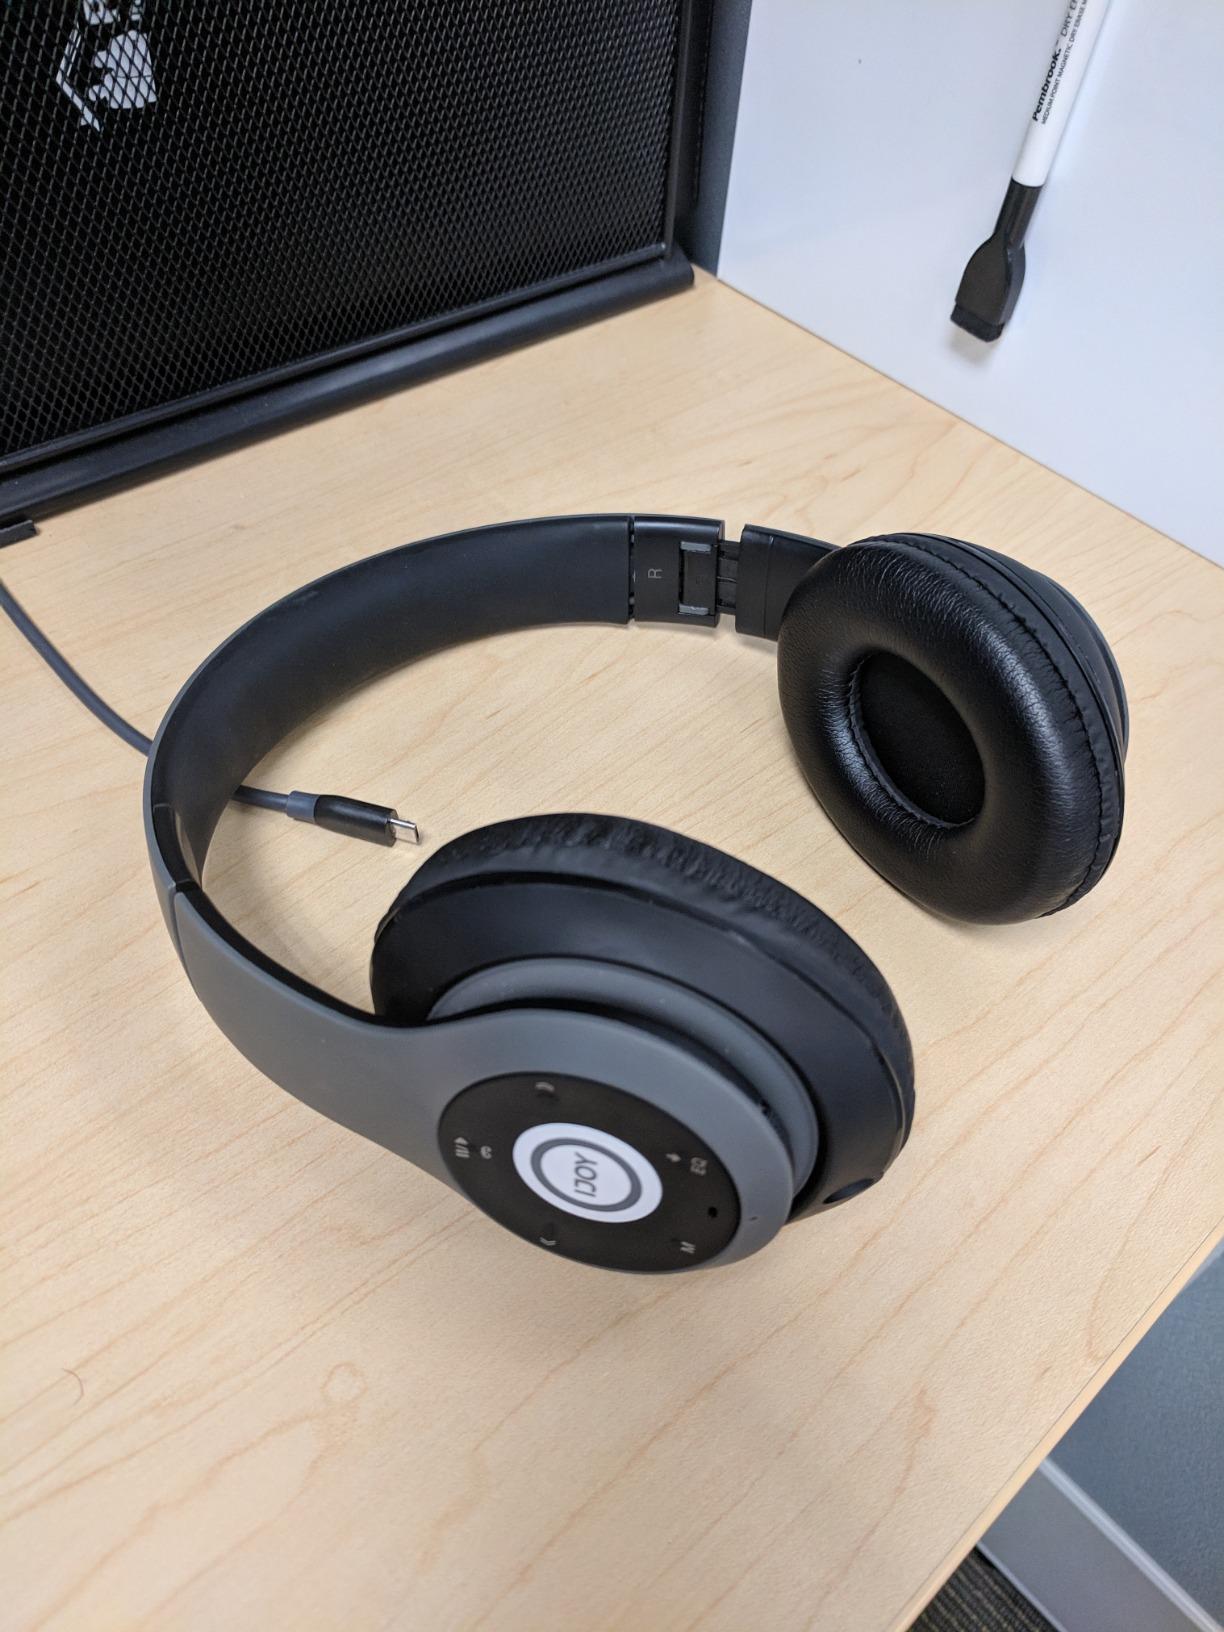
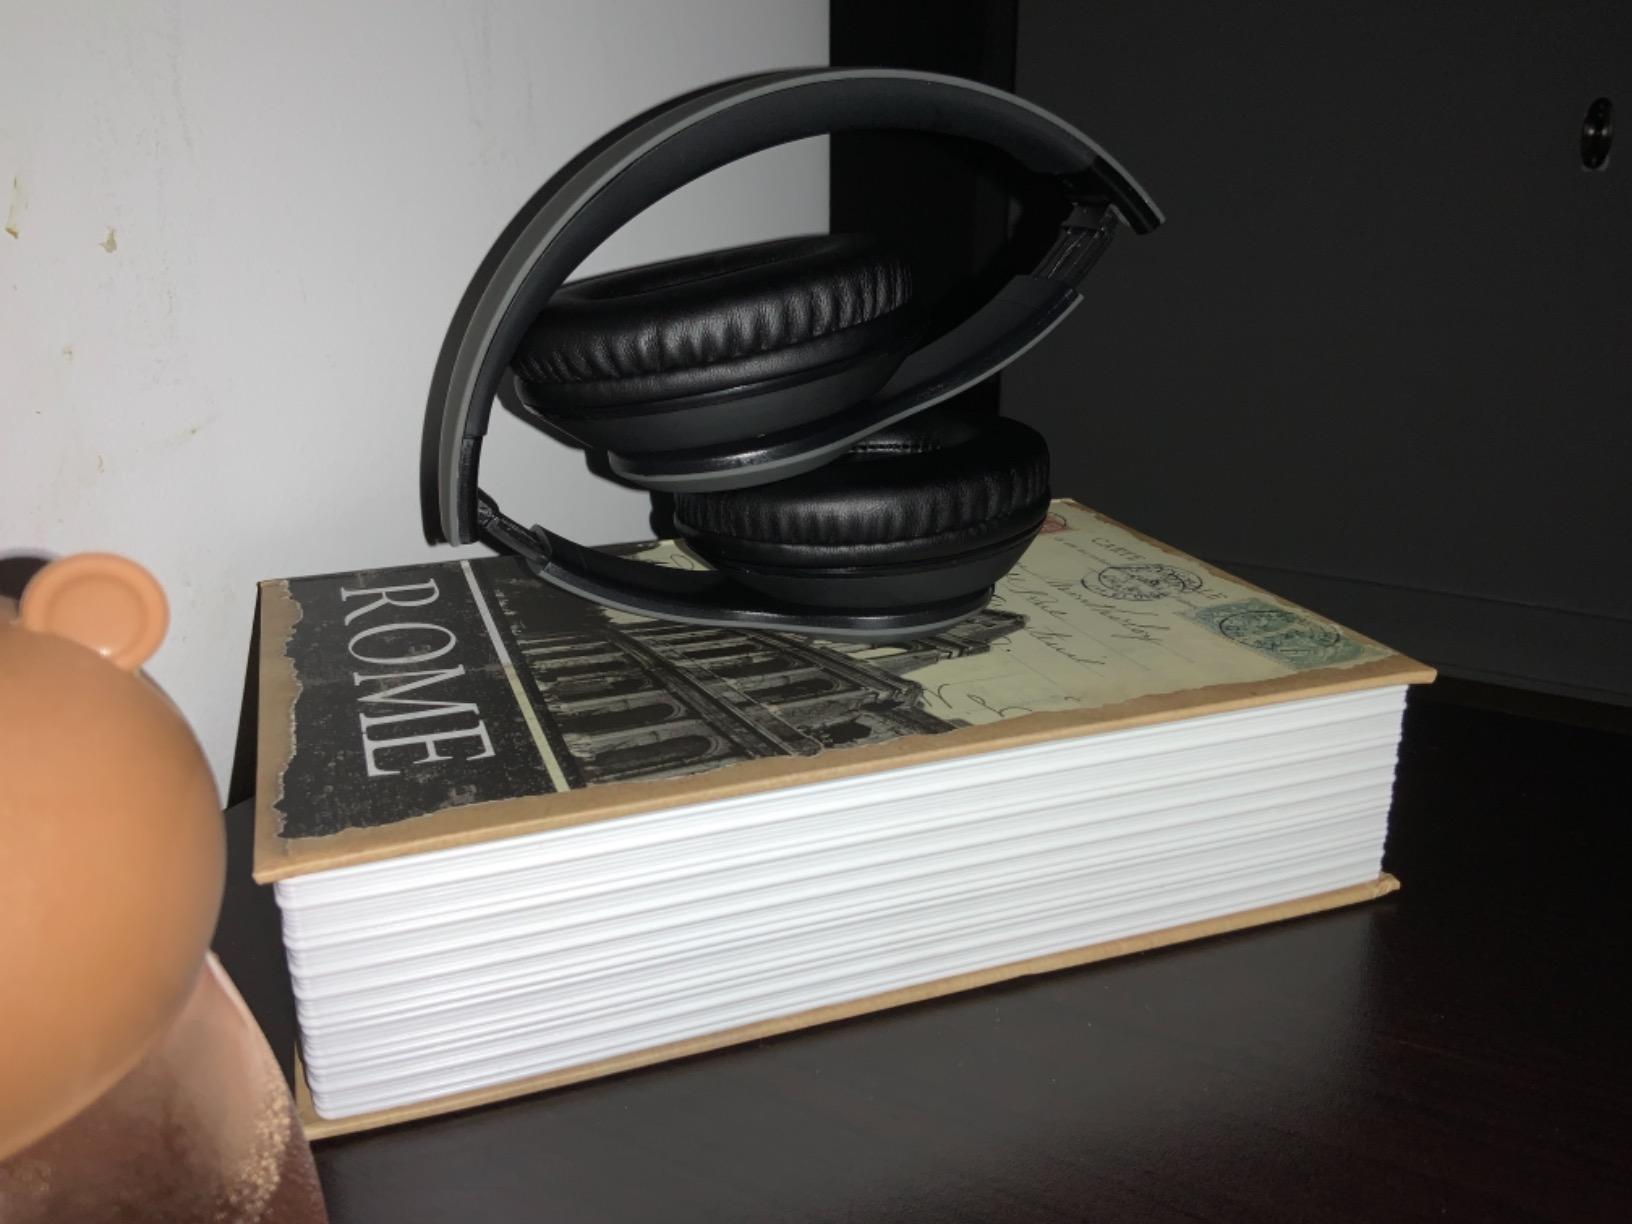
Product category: headphones
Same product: yes